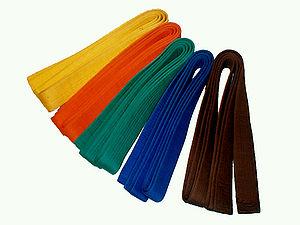
Ceinture Gokyū, Budo, Obi, Judo
Un obi est une ceinture servant à fermer les vêtements traditionnels japonais, tels que les kimonos ou les vêtements d'entraînement pour les arts martiaux.
Le terme Real Aikido désigne un sport de combat également qualifié d'art martial, créé et développé par Ljubomir Vračarević, professeur d'arts martiaux et instructeur de self-défense en Serbie.
Dans les budō, la ceinture, ou obi, peut servir à marquer le grade atteint. C'est notamment le cas en judo et en karaté. Certains budō, comme le iaidō, le yoseikan budo ou souvent l'aïkido, refusent de marquer le grade par un signe extérieur, mais le recours à des ceintures de couleur est parfois utilisé afin d'aider à comprendre sa progression.
Le karaté est un art martial, dit japonais. Cependant, son origine est okinawaïenne, qui a longtemps constitué un royaume indépendant du Japon, au sud de l'île de Kyūshū.